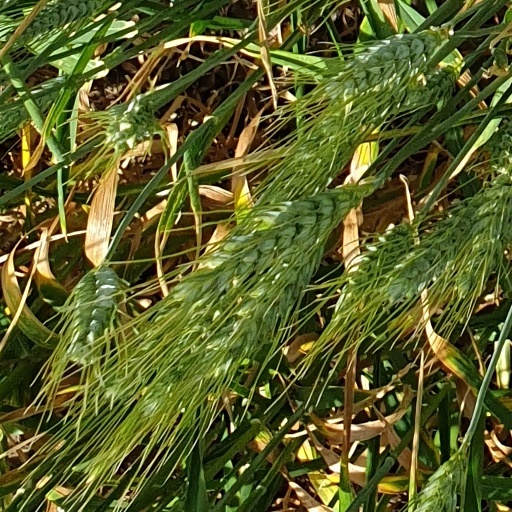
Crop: wheat